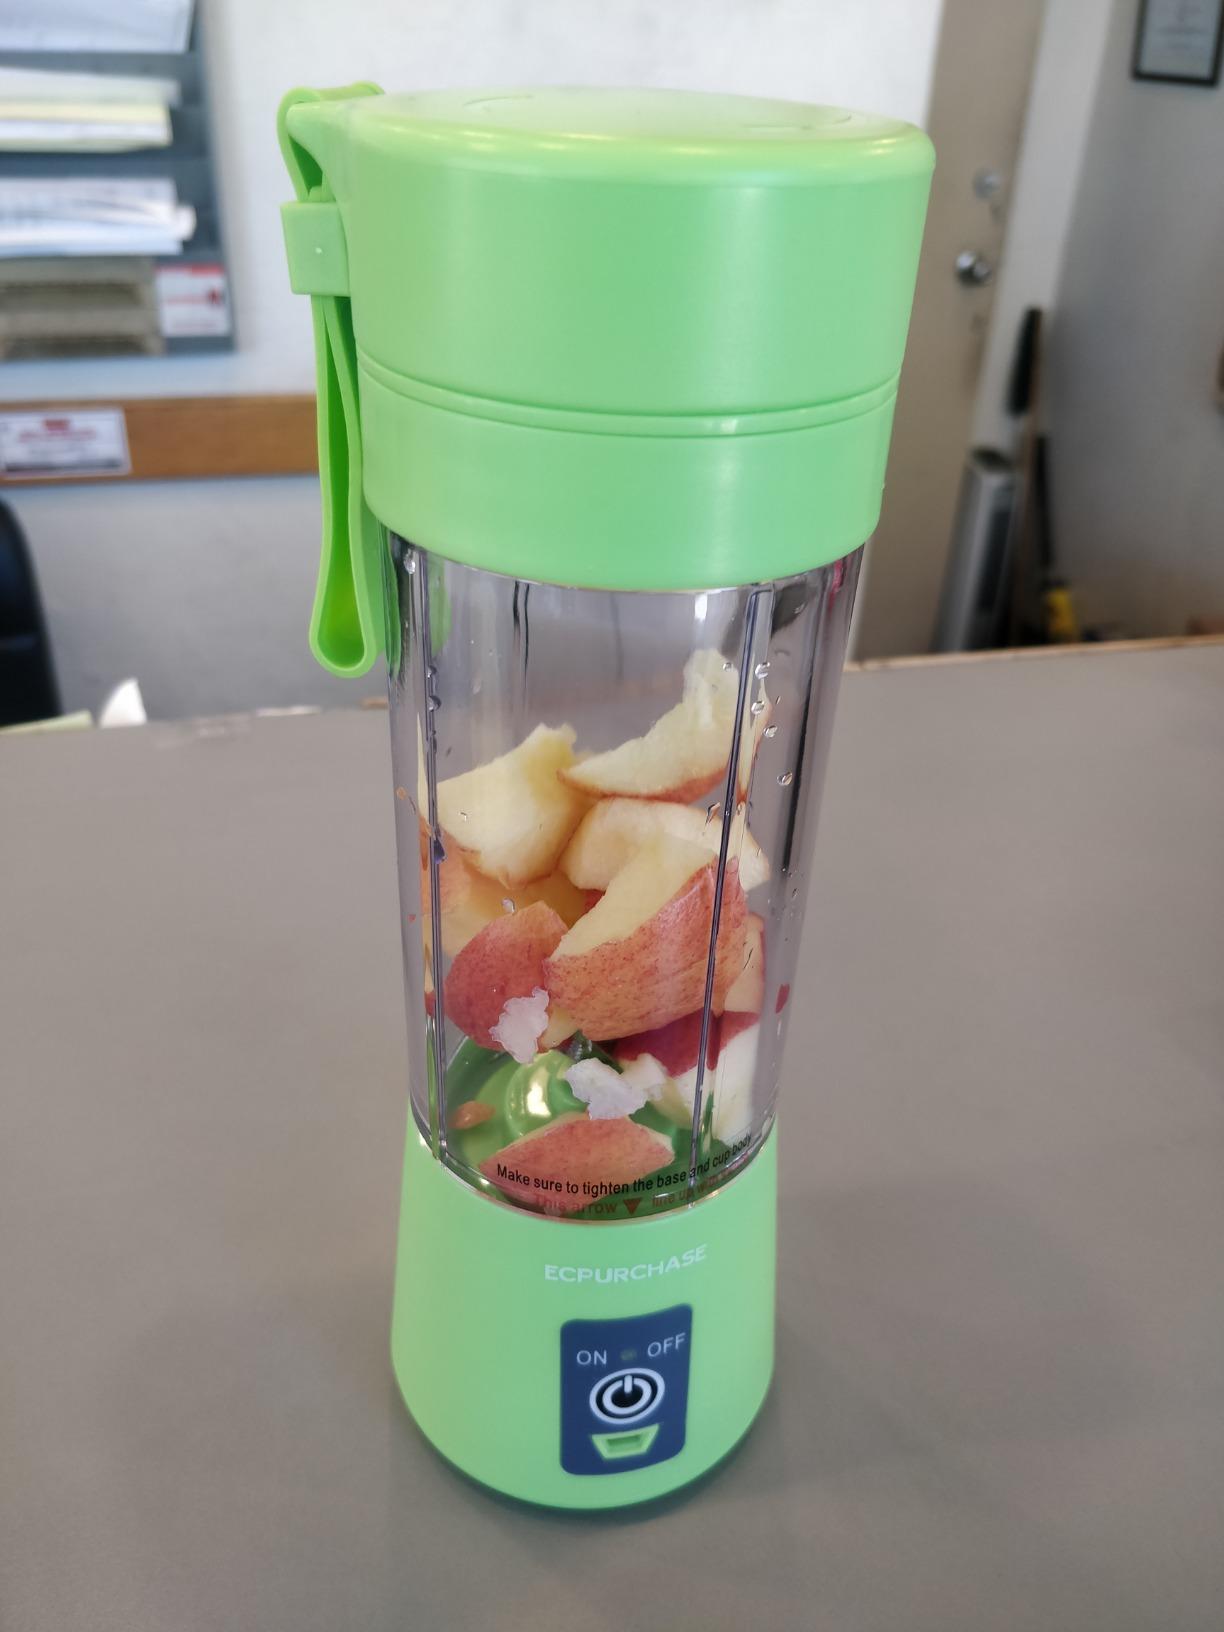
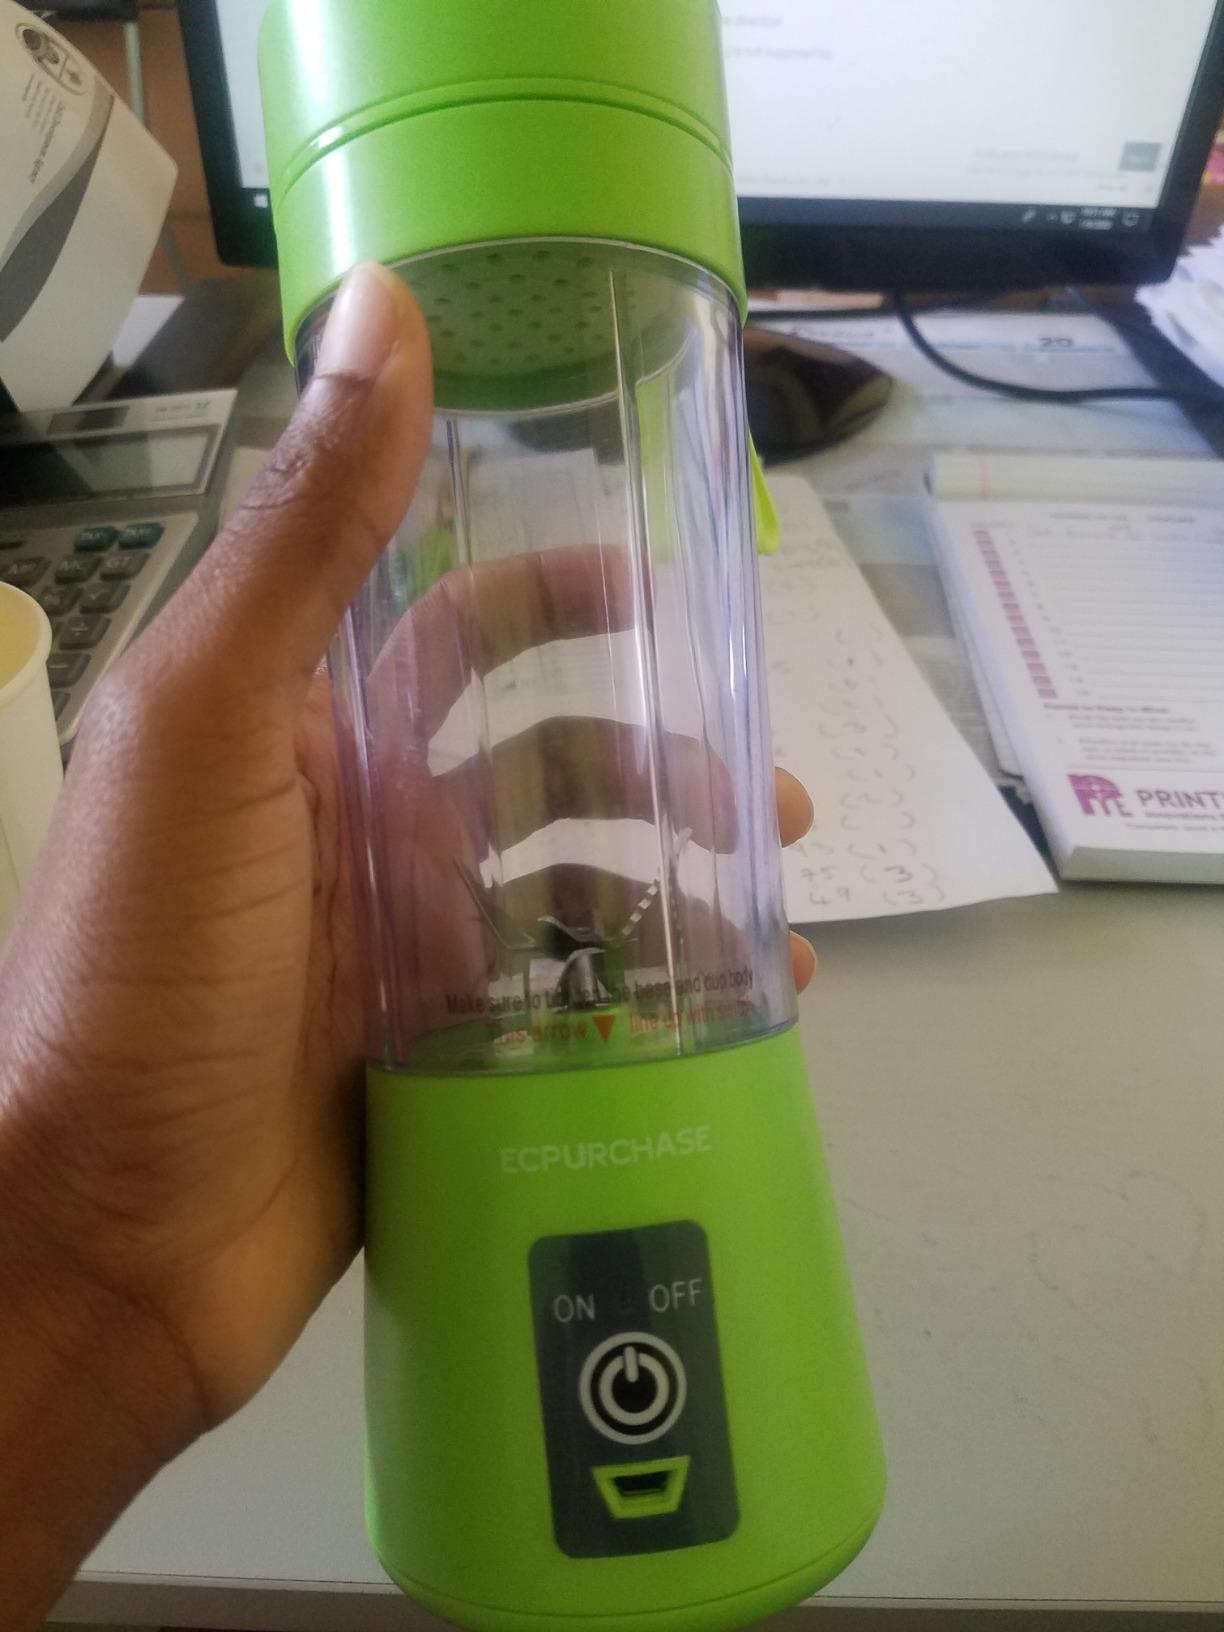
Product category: items_blender
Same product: yes